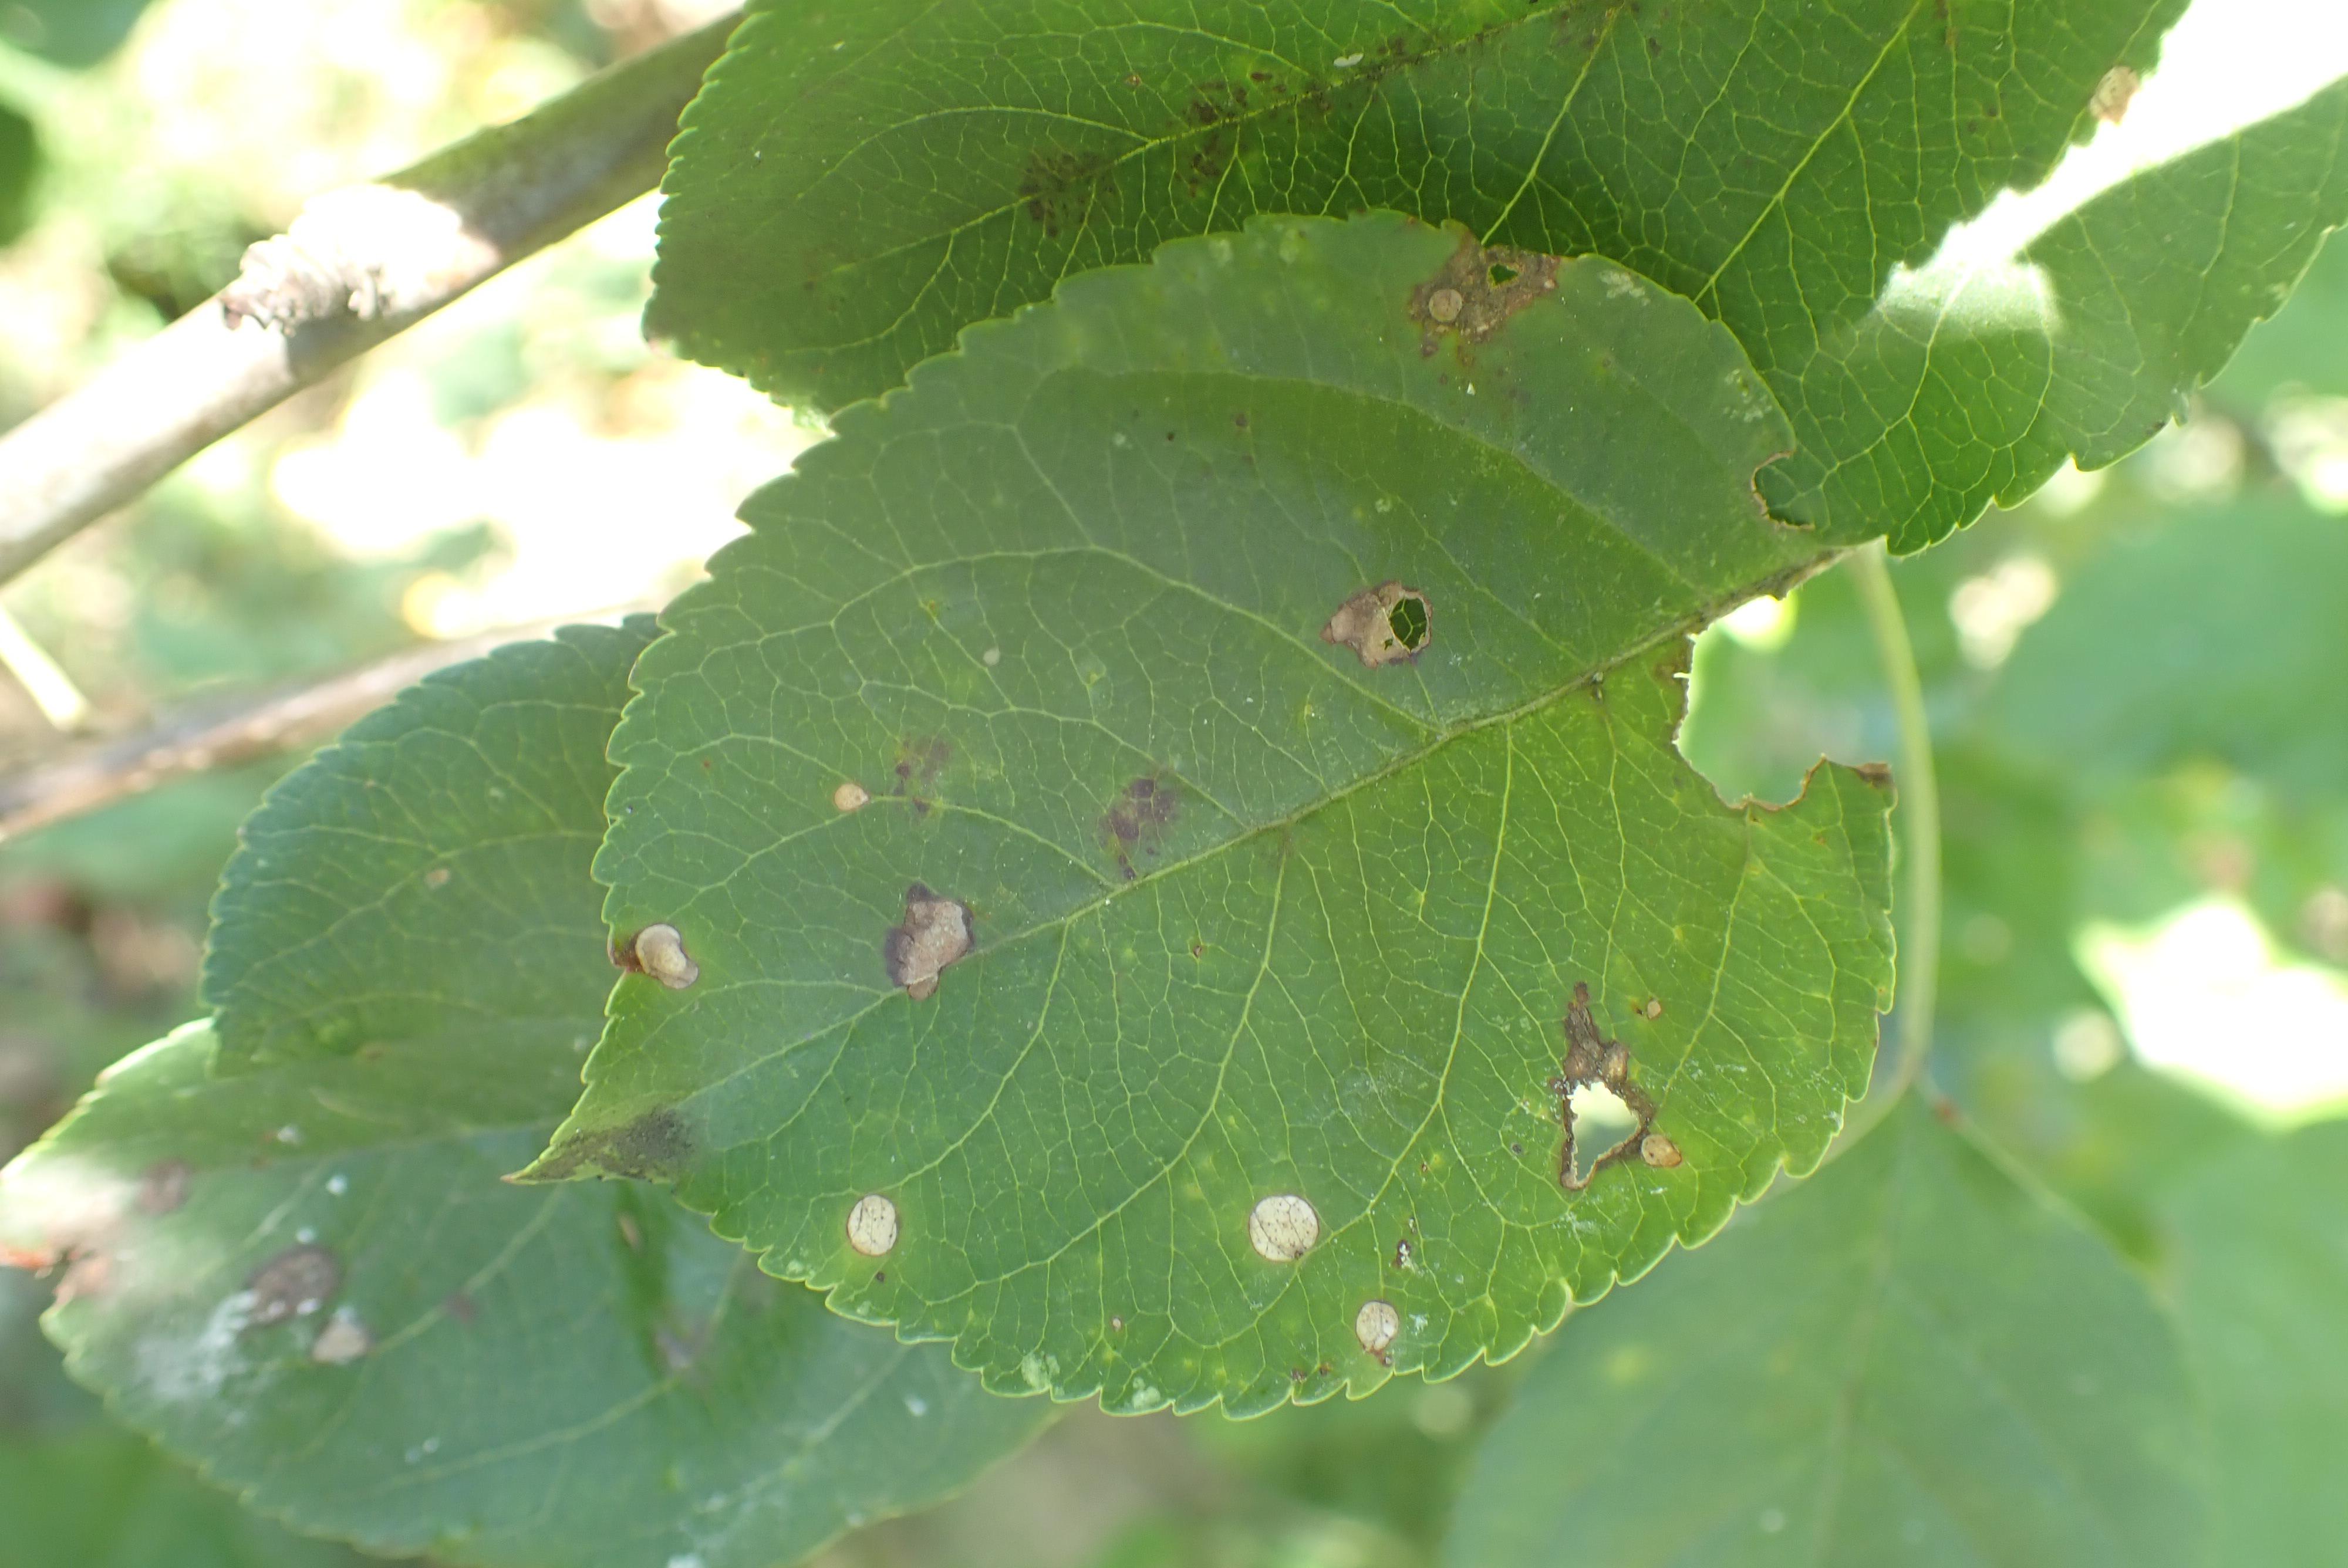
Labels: scab, frog_eye_leaf_spot